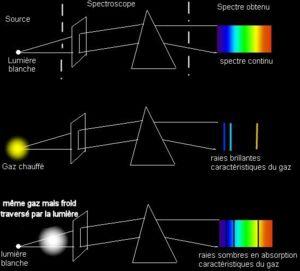
En chimie analytique, la spectrométrie d'absorption atomique est une technique de spectroscopie atomique servant à déterminer la concentration des éléments métalliques ainsi que les métalloïdes dans un échantillon. Ceux-ci sont atomisés à l'aide d'une flamme alimentée d'un mélange de gaz ou d'un four électromagnétique. La sensibilité de ce dernier est plus importante que la flamme et permet de quantifier les éléments recherchés de l'ordre du ppb. En 2010, c'est une méthode monoélémentaire, chaque élément à doser necessite une source de lumière caractéristique. Elle fait partie des méthodes classiques d’analyse en chimie analytique. Basée sur des méthodes optiques, elle conduit aussi bien à des résultats qualitatifs qu'à des données quantitatives. L'absorption est utilisée généralement pour faire un dosage, l'élément est connu, on détermine une concentration.
Gustav Robert Kirchhoff est l’un des plus grands physiciens du XIXᵉ siècle, avec des contributions essentielles à l’électrodynamique, la physique du rayonnement et la théorie mathématique de l'élasticité.